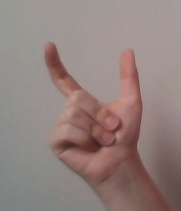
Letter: nun